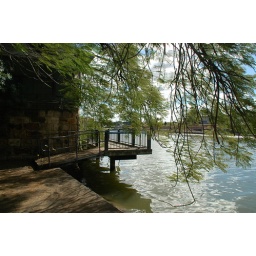
The bridge near the river